Tjalf Sparnaay

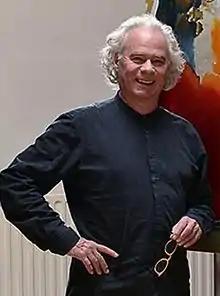
Tjalf Sparnaay, 2014

Tjalf Sparnaay (born 1954) is a Dutch artist, photographer, illustrator and painter. Born in Haarlem, Tjalf lived with his parents for much of his younger years. Sparnaay was educated to become a sports teacher and became a selftaught painter and amateur photographer from about 1980. Before becoming an established artist, Sparnaay made postcards to earn money. Tjalf Sparnaay once lived in Drenthe, and later moved to Hilversum. He calls himself a painter and businessman.